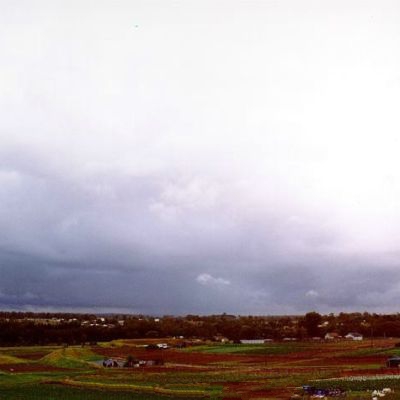
Cloud type: Stratus (St)